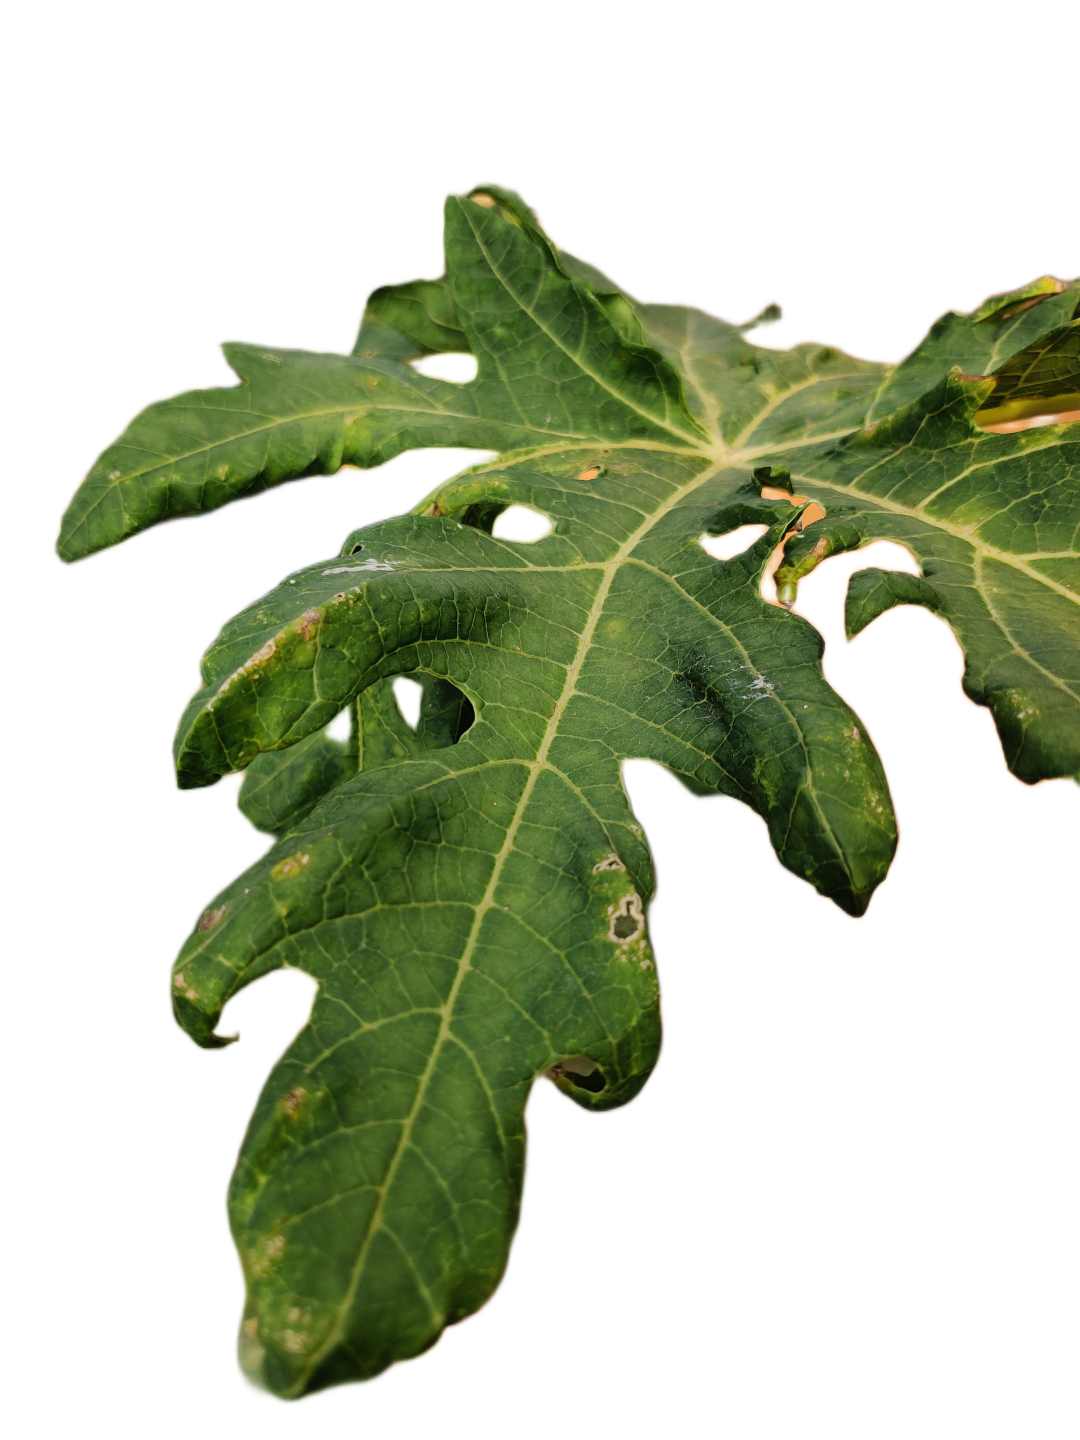
Crop: Papaya
Label: Curled_Yellow_Spot